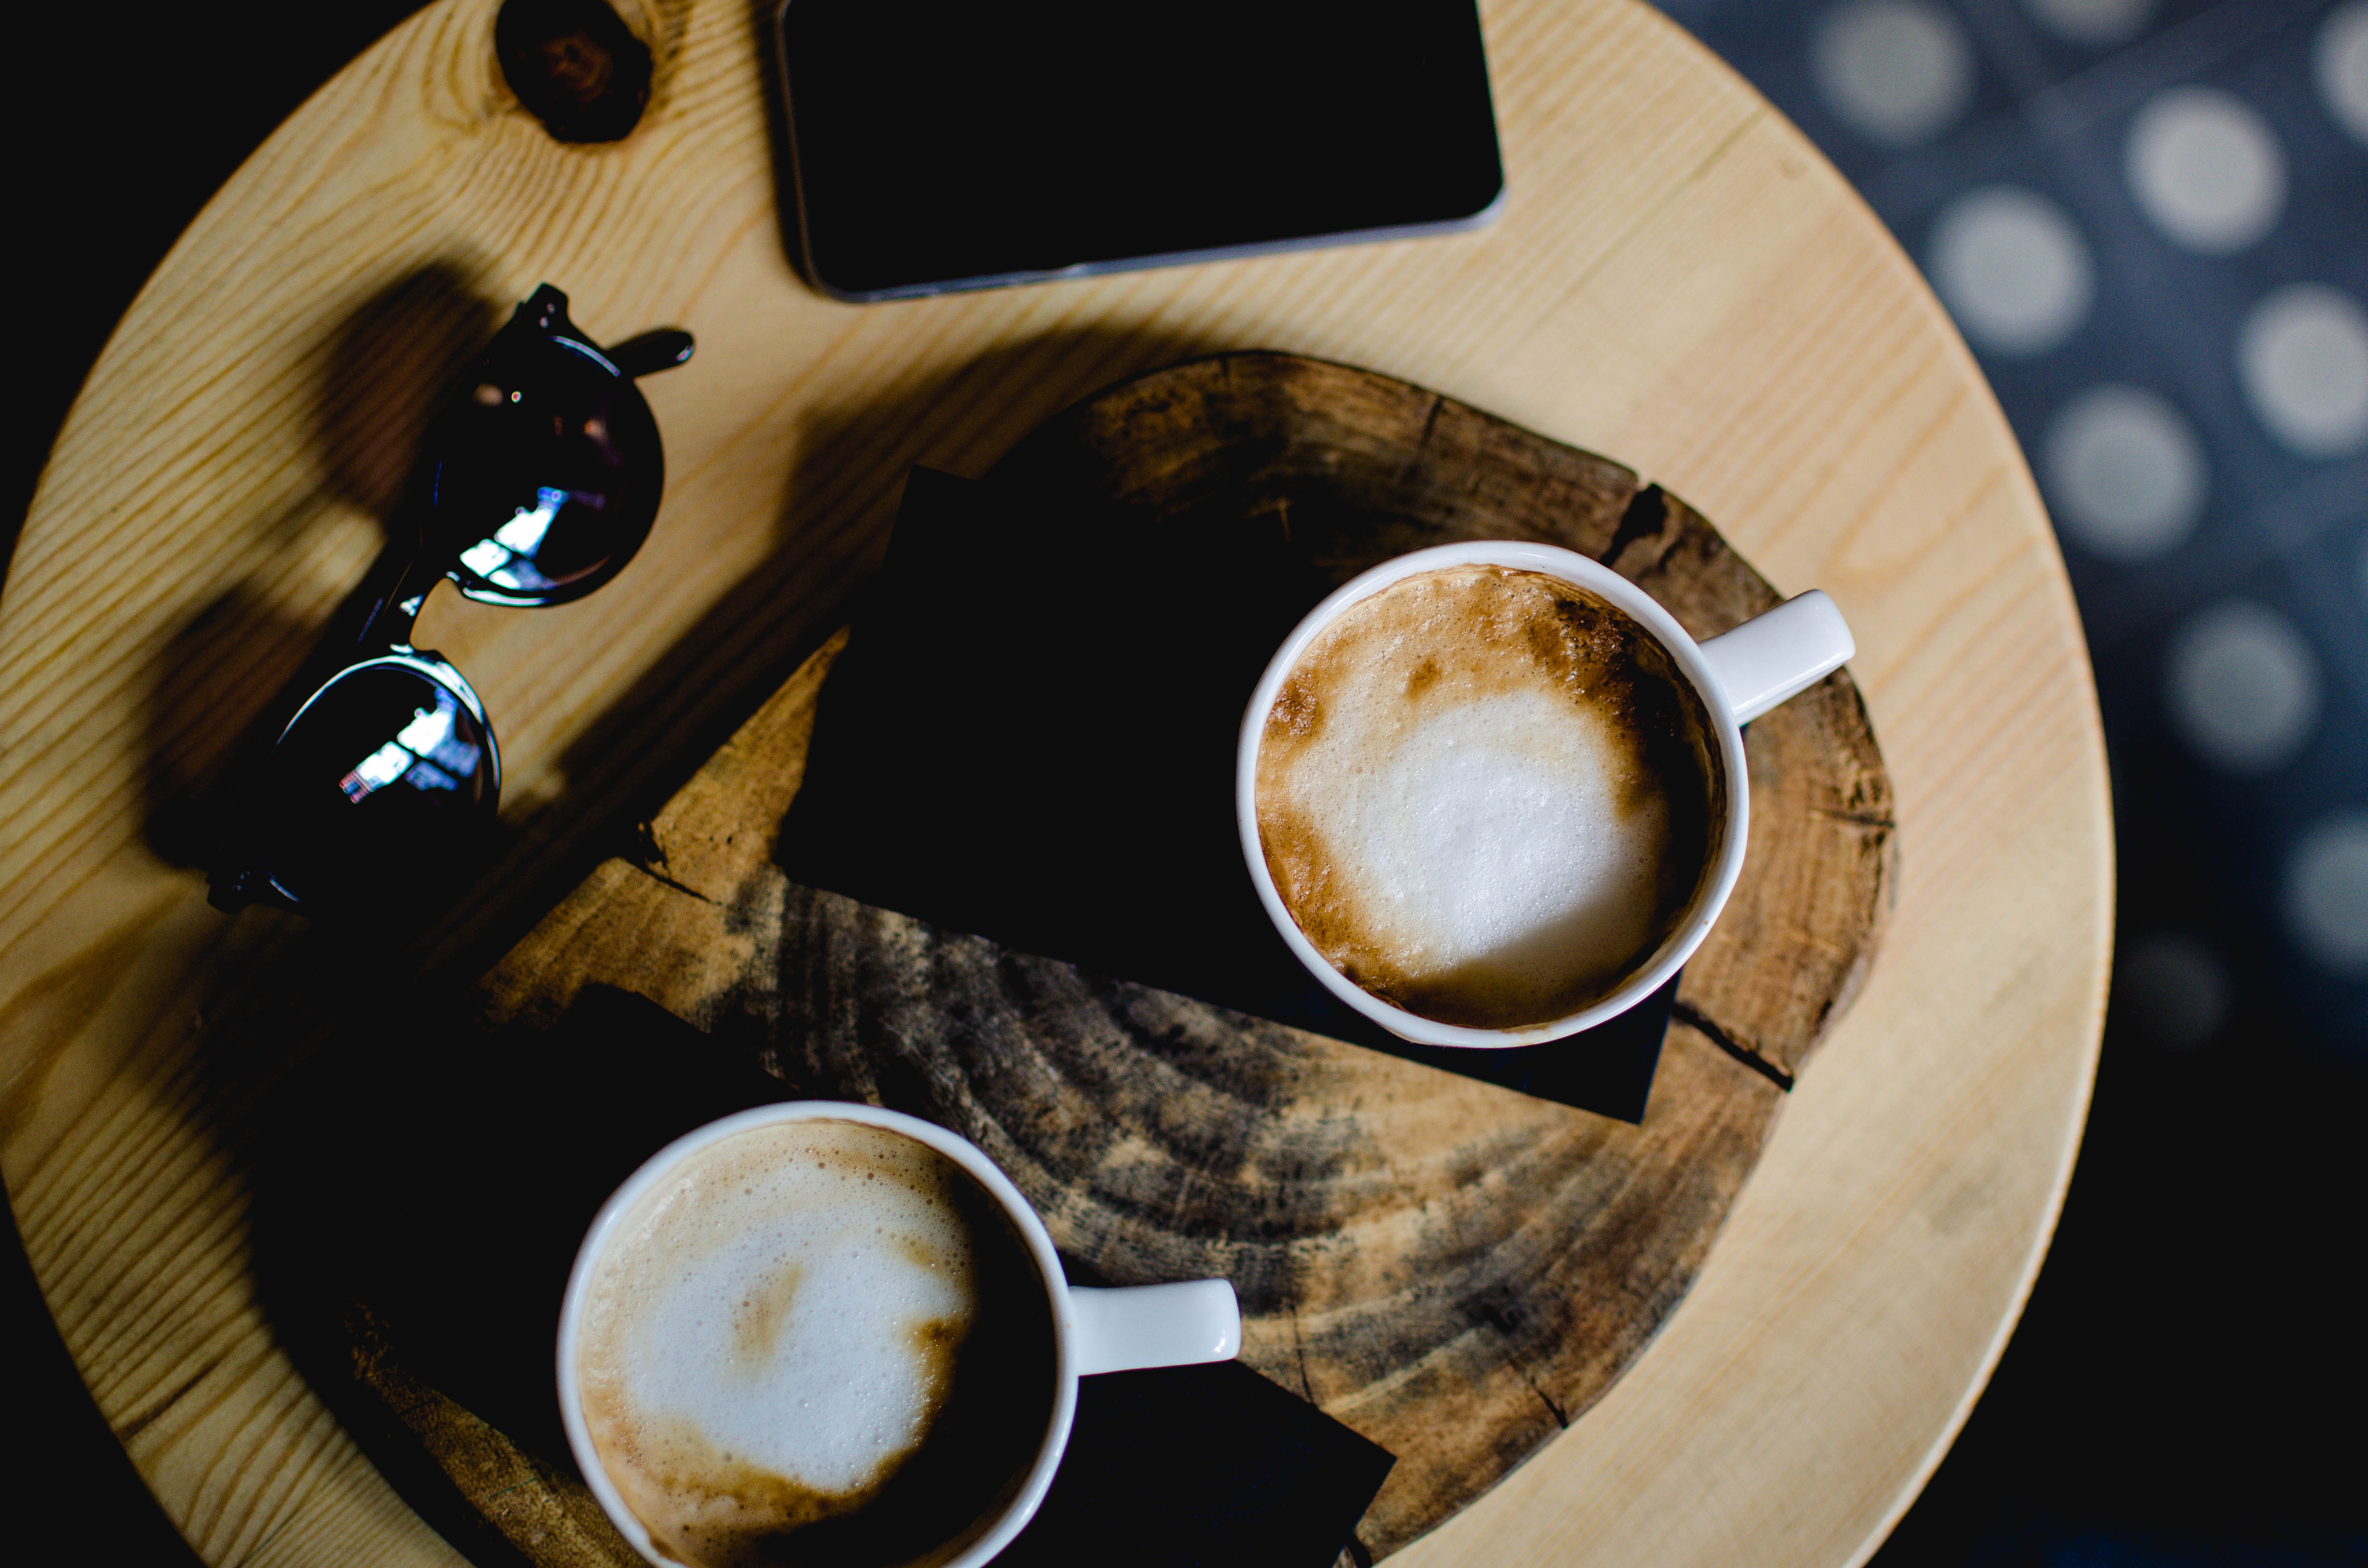
iphone, table, coffee, cappuccino, food, drink